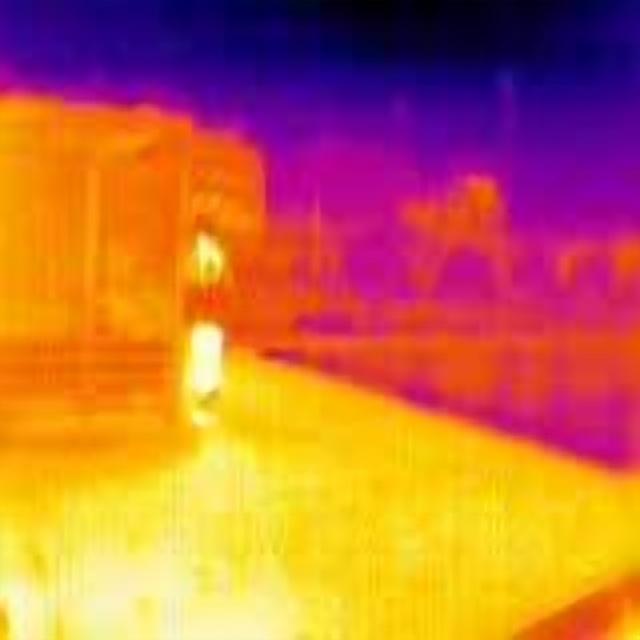
Detected objects:
label: person